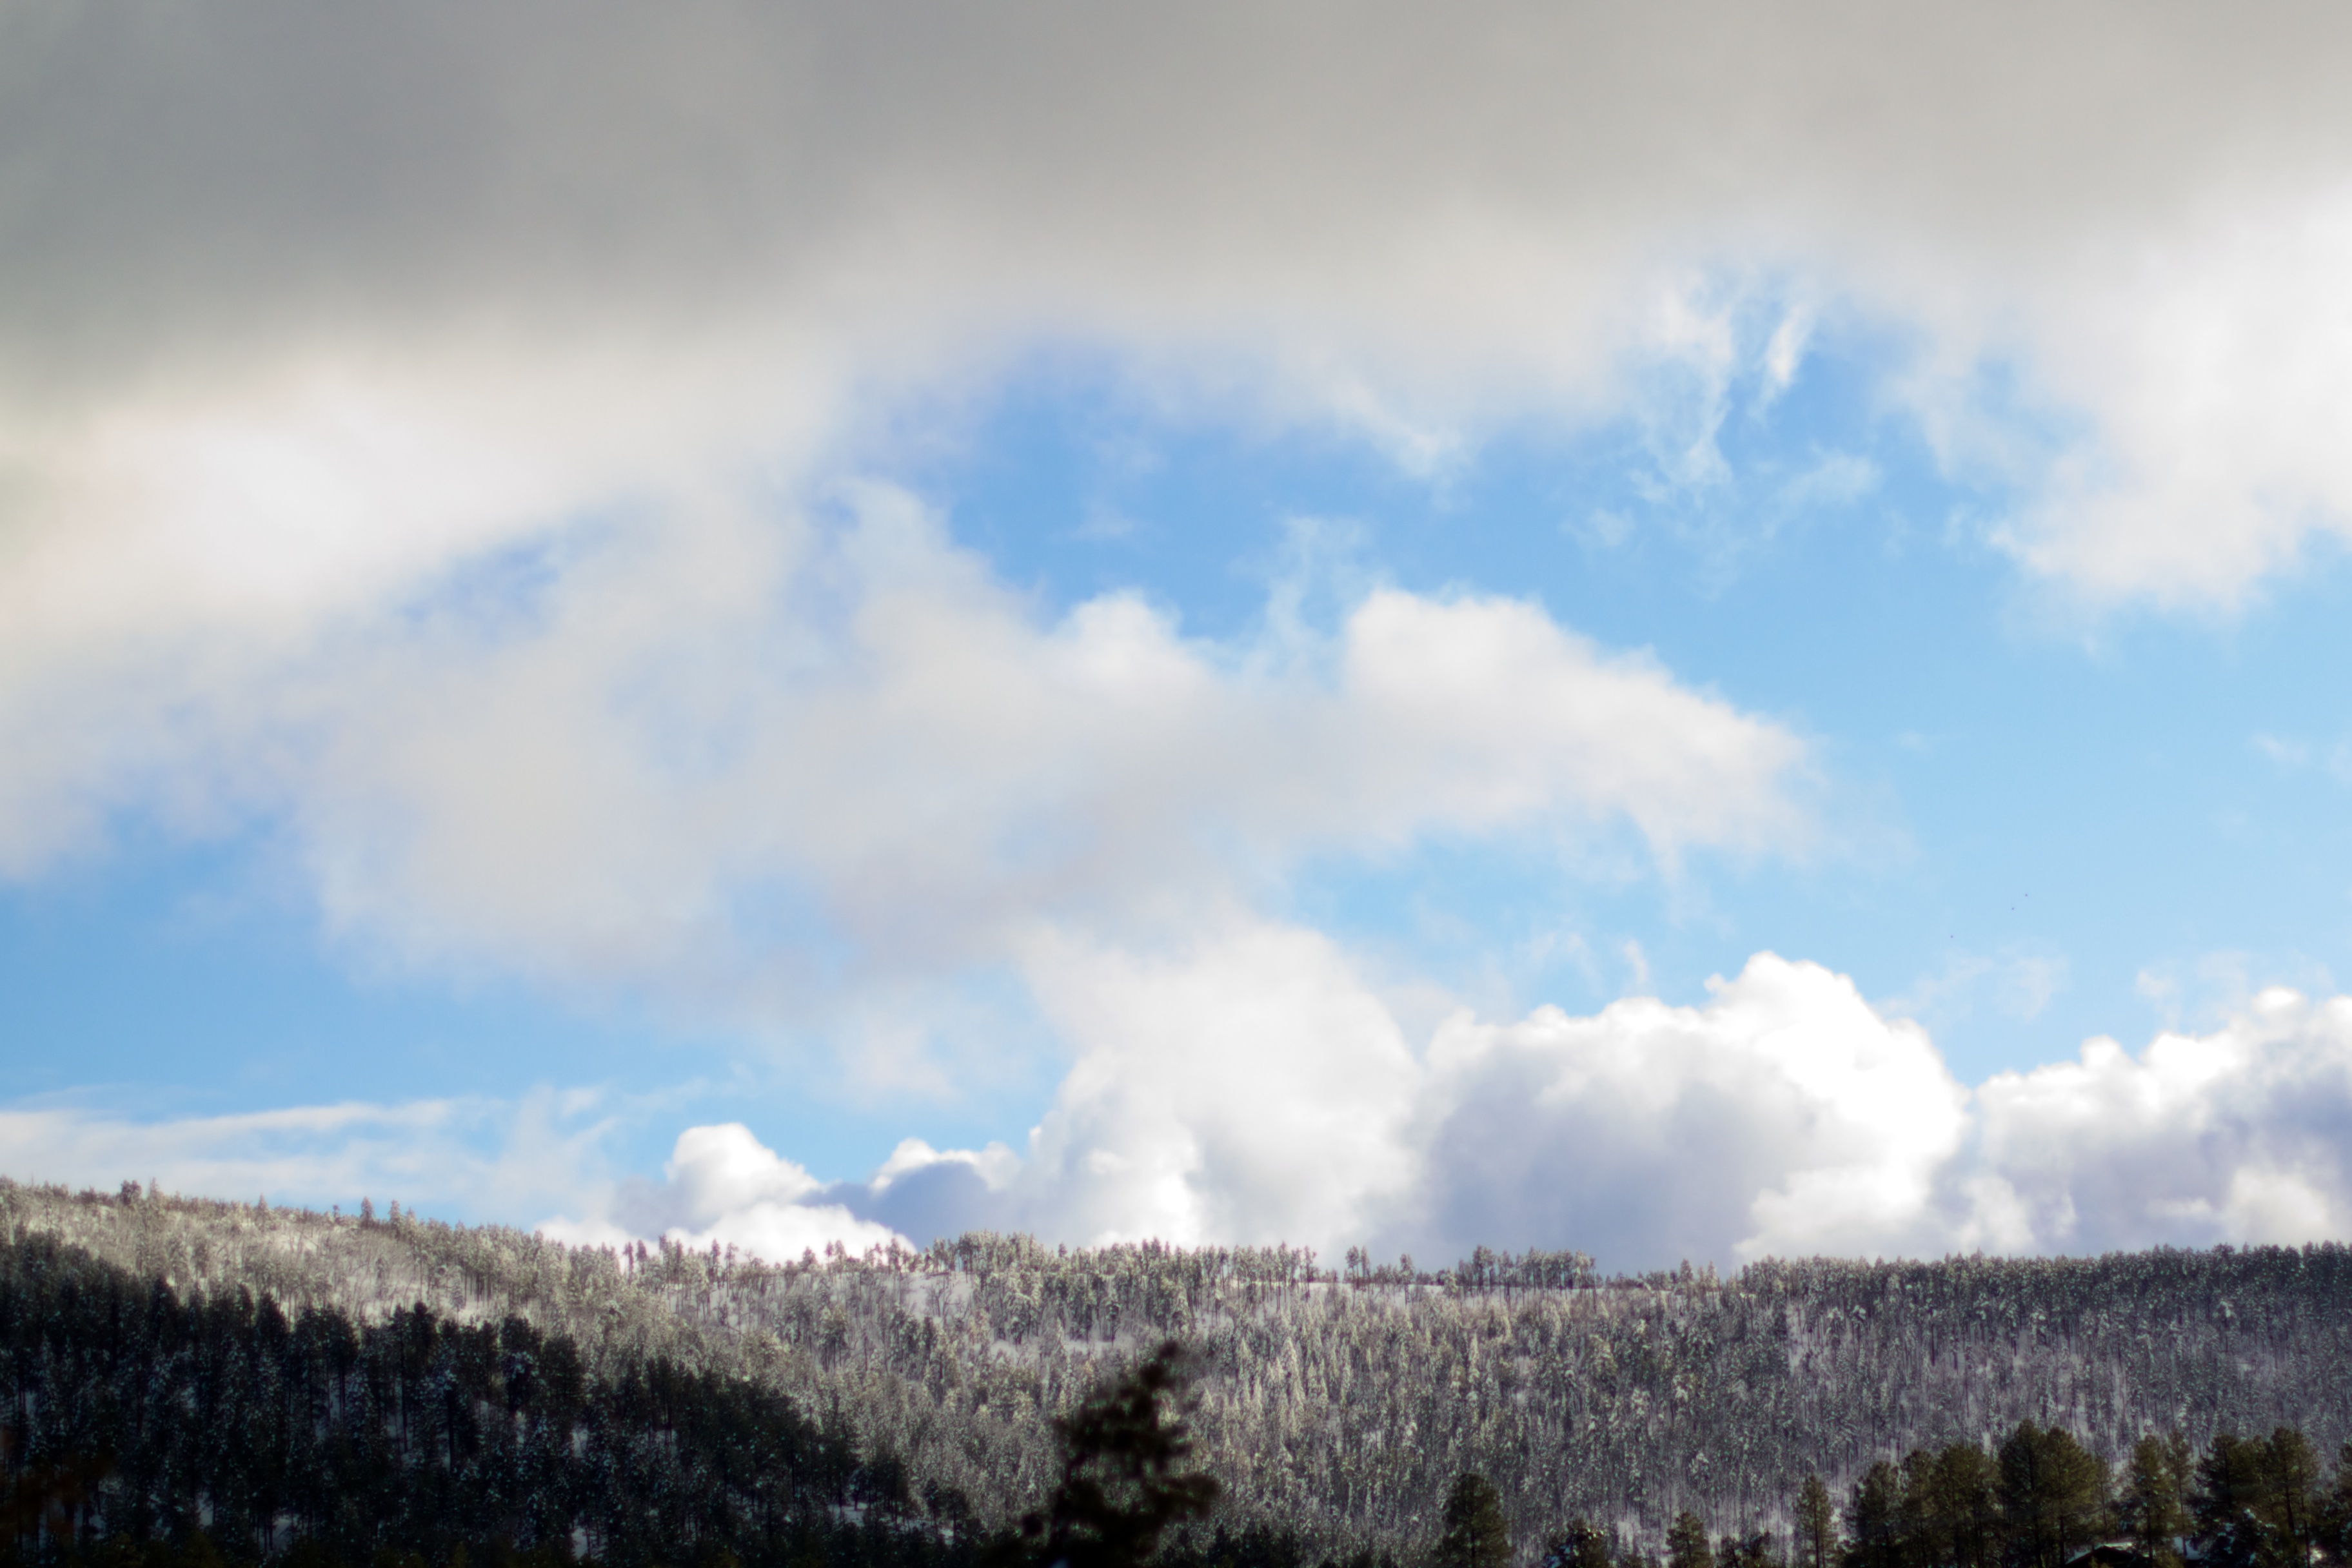
tree, nature, mountain, snow, winter, cloud, sky, sunlight, morning, mountain range, weather, meteorological phenomenon, atmospheric phenomenon, atmosphere of earth, mountainous landforms